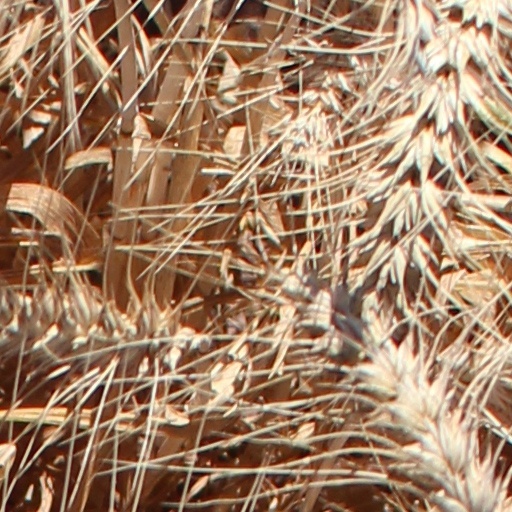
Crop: wheat